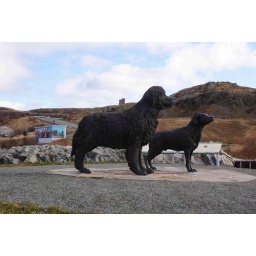
Newfoundland dog and Labrador retriever statue on Signal hill with cabot tower in the background. St. John's Newfoundland Canada